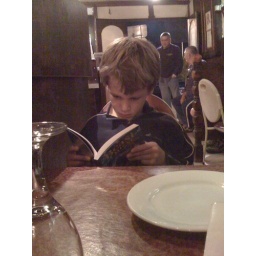
Reading our books together over pizza at naremburn pizzeria